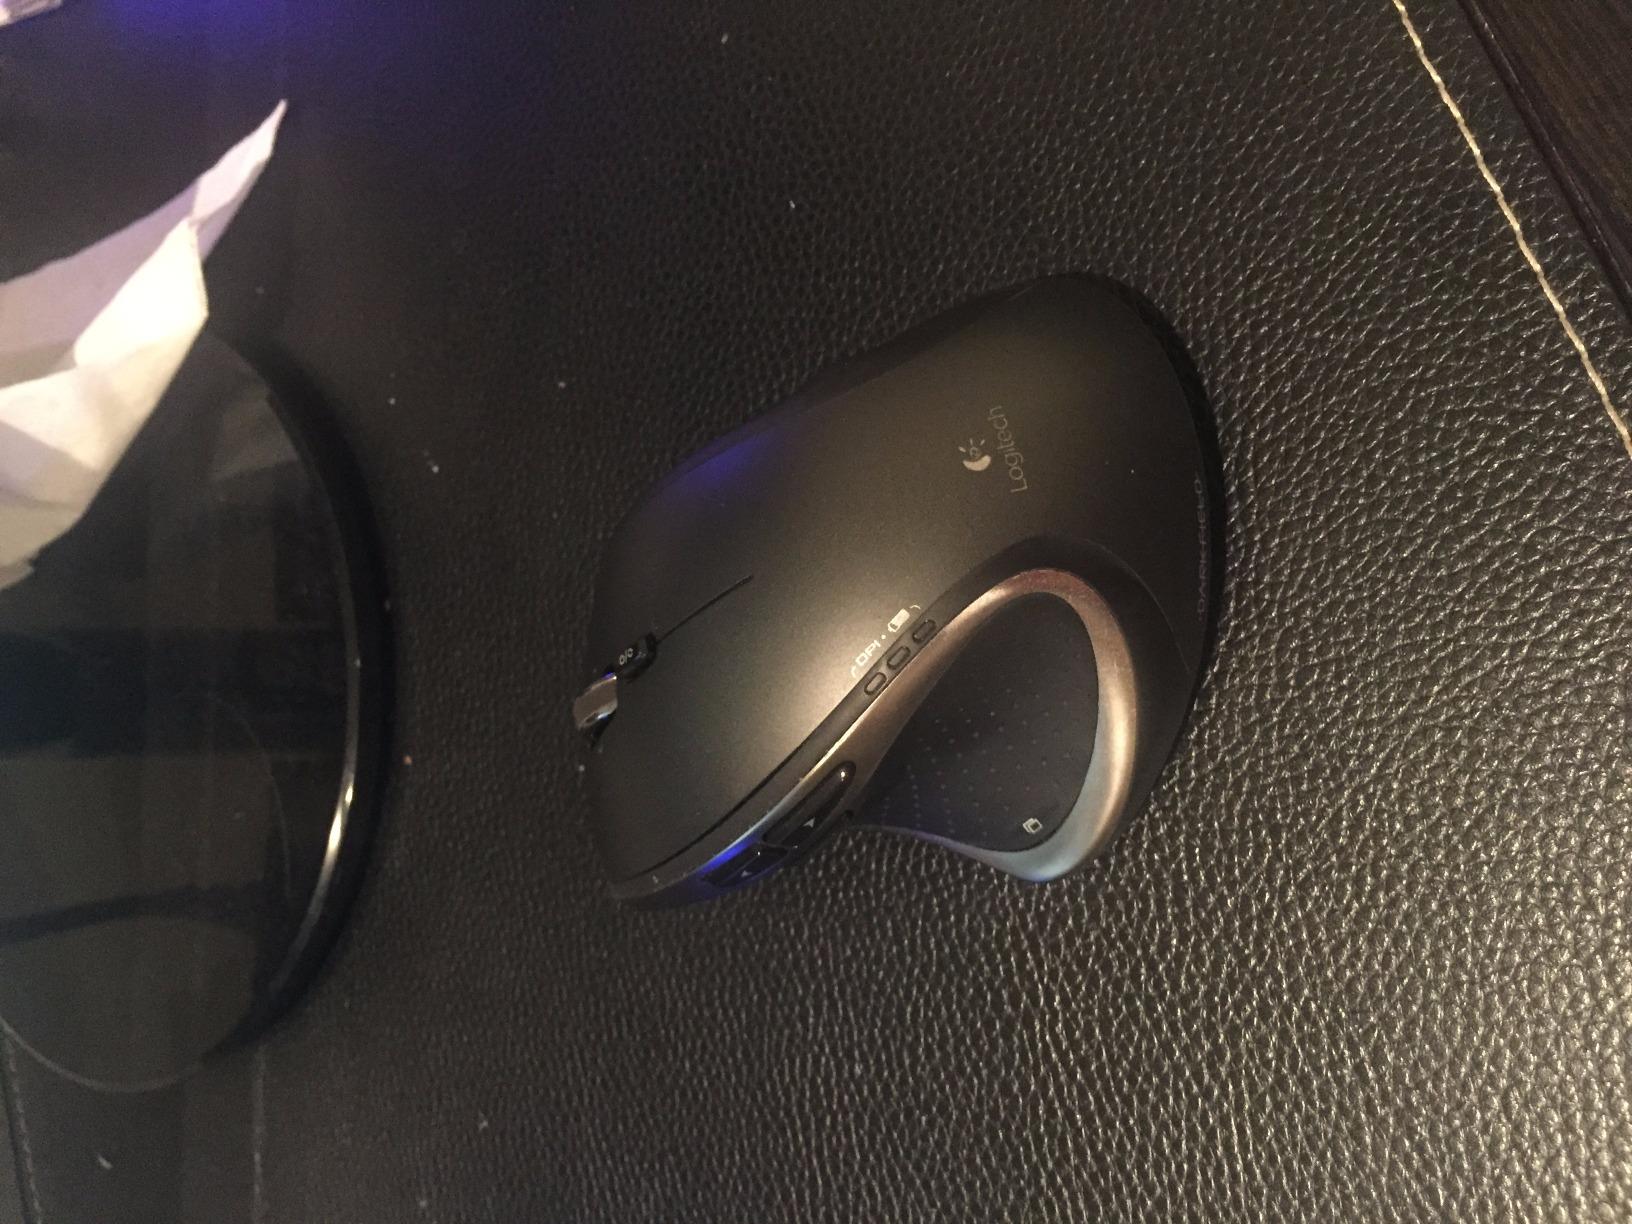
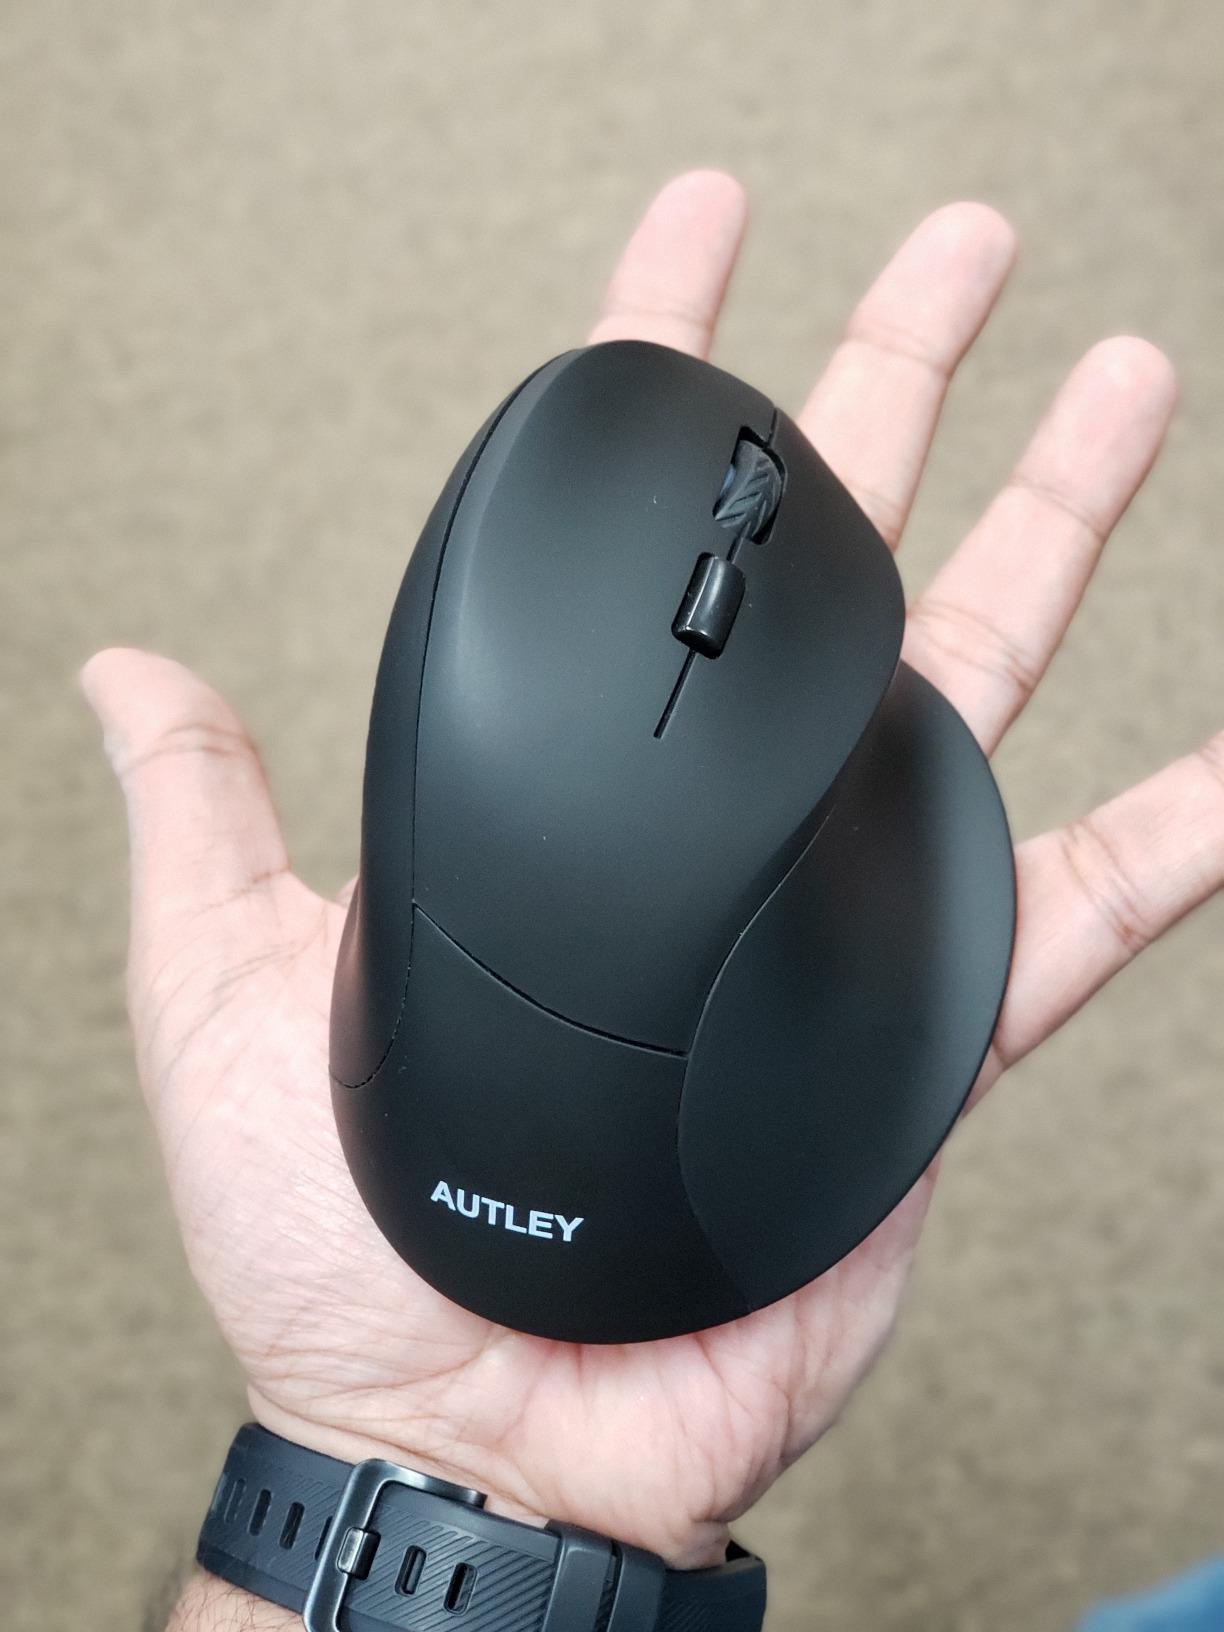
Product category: mouse
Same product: no